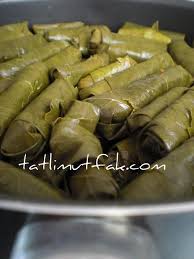
Yemek: yaprak_sarma